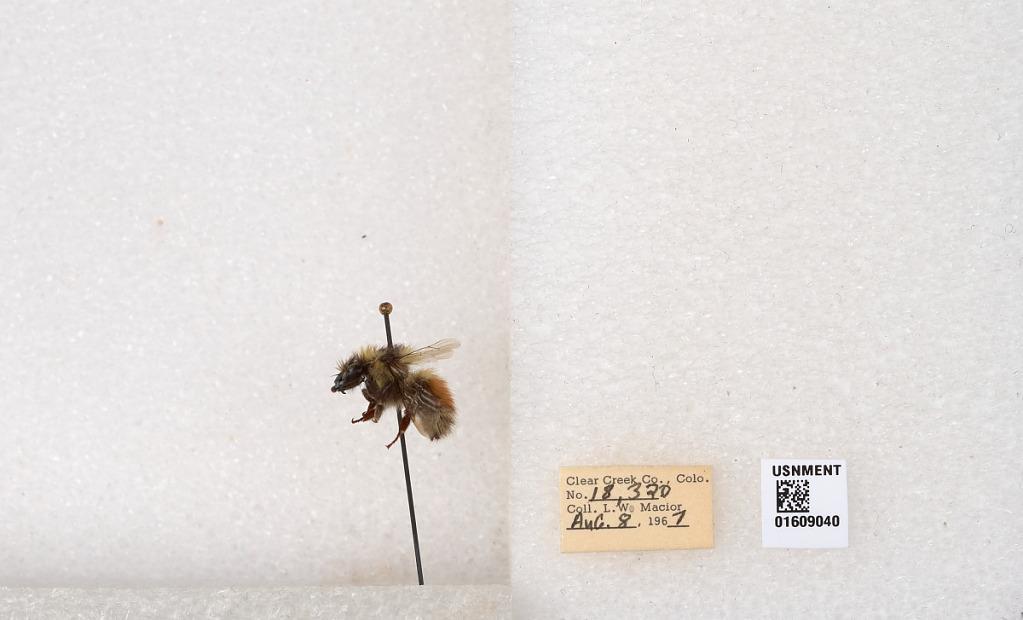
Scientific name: Bombus (Pyrobombus) sylvicola Kirby
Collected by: L. Macior
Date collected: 1967-8-8
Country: United States
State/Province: Colorado
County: Clear Creek
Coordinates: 39.6856, -105.645